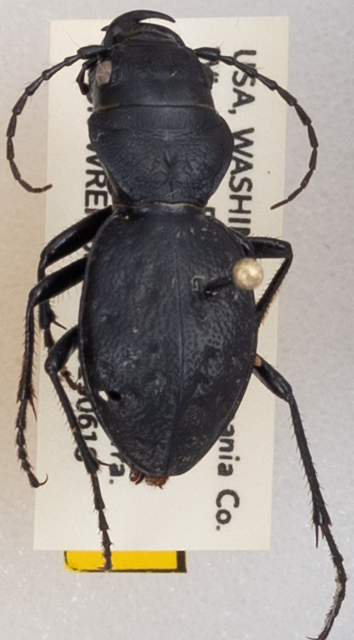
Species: Omus dejeanii
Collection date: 2019-06-18
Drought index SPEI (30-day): -0.932
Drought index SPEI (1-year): -2.09
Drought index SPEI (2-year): -2.09